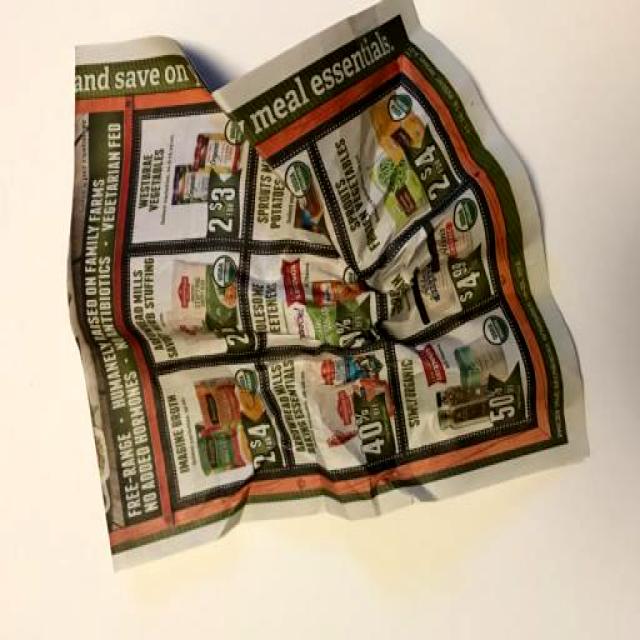
Label: Paper